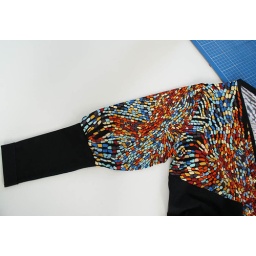
Long-sleeved dress with V-neck in black